1870 (film)

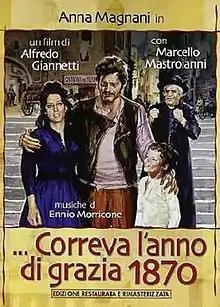
Film Cover

1870 is a 1971 Italian drama film directed by Alfredo Giannetti.